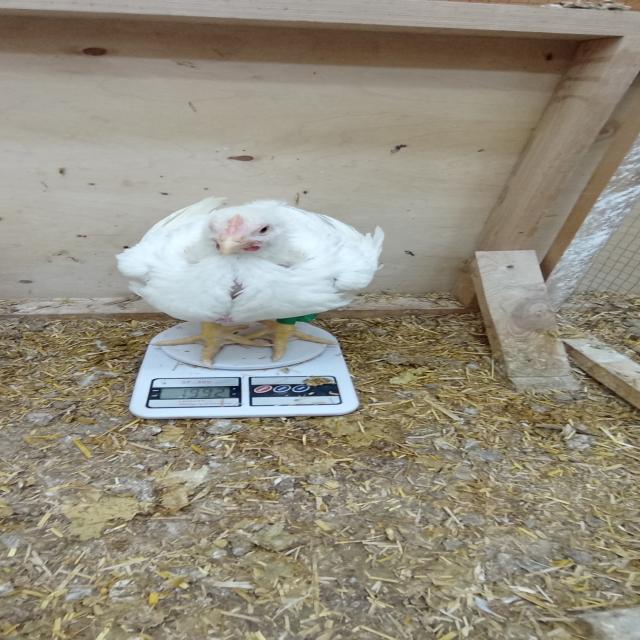
Weight: 1992 g